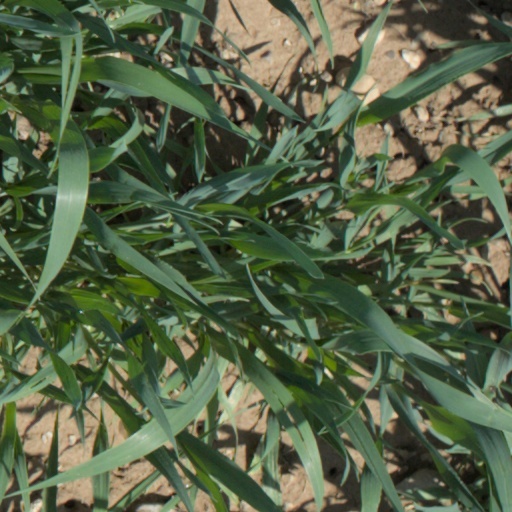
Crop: wheat